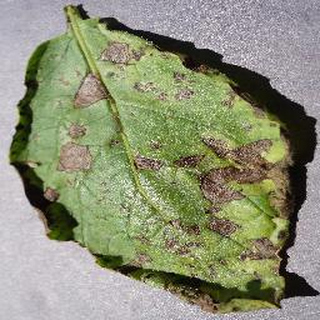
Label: potato_early_blight